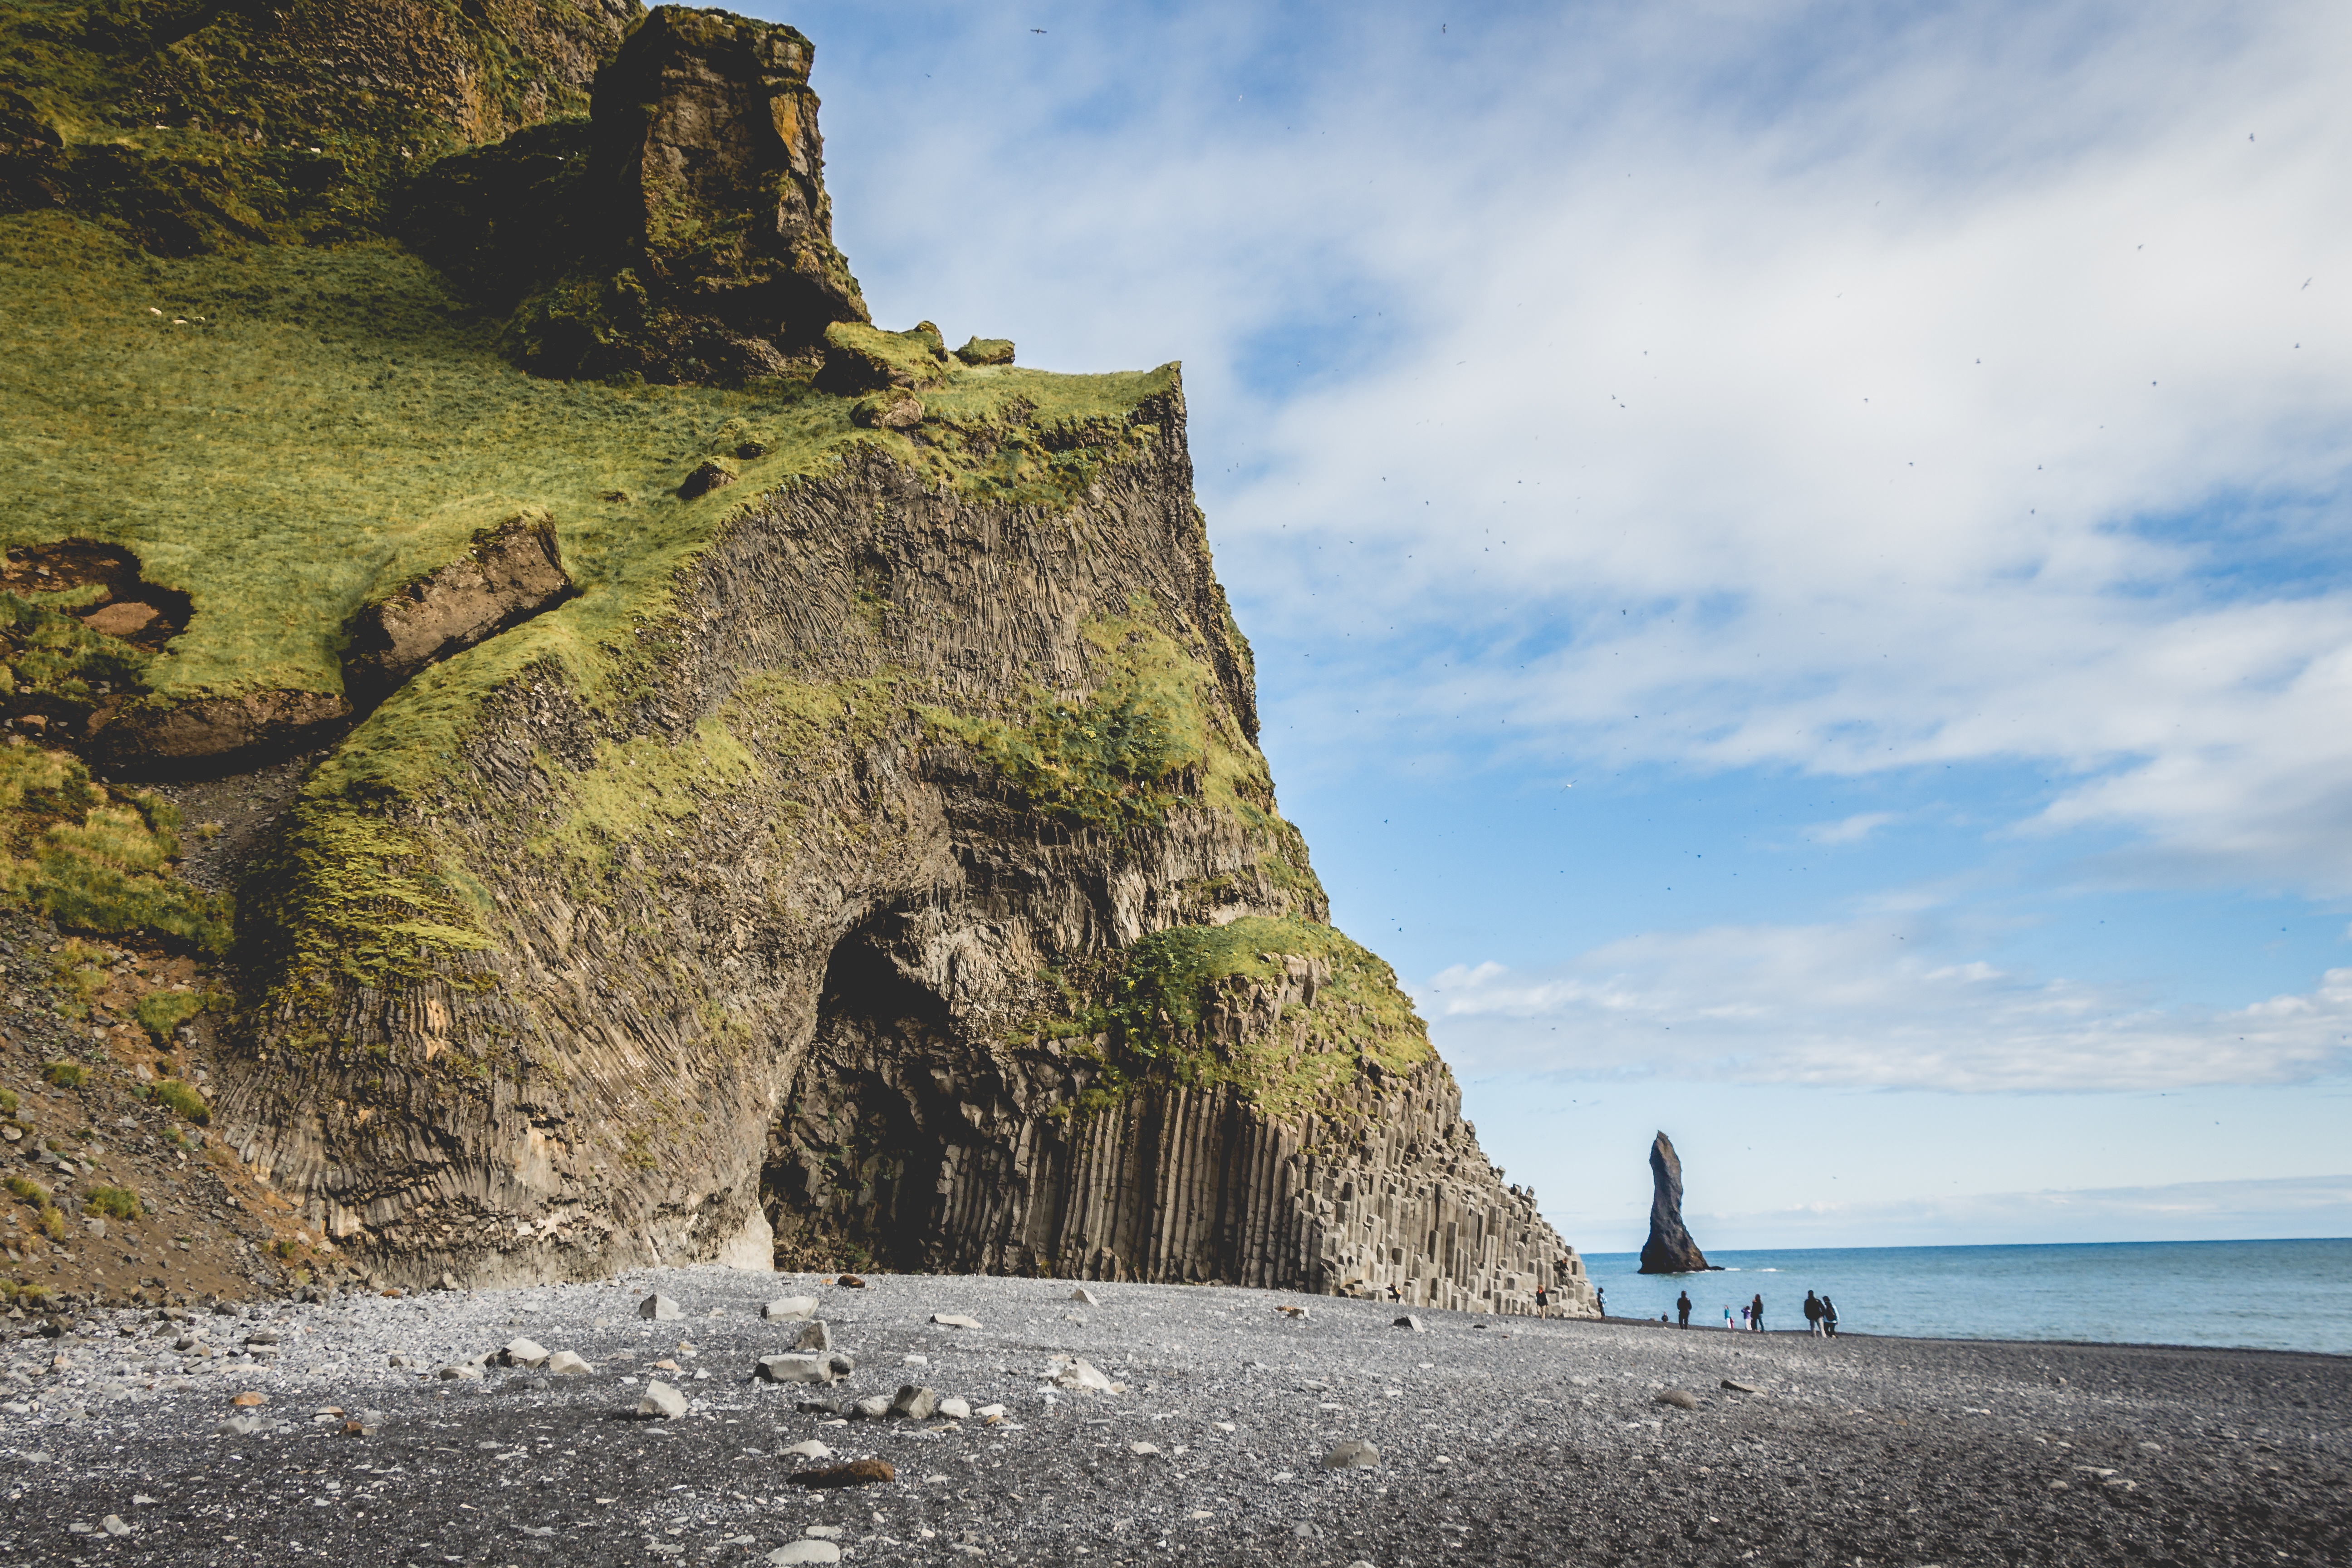
beach, sea, coast, sand, rock, ocean, hill, shore, vacation, cliff, cave, tower, bay, stack, terrain, material, body of water, cape